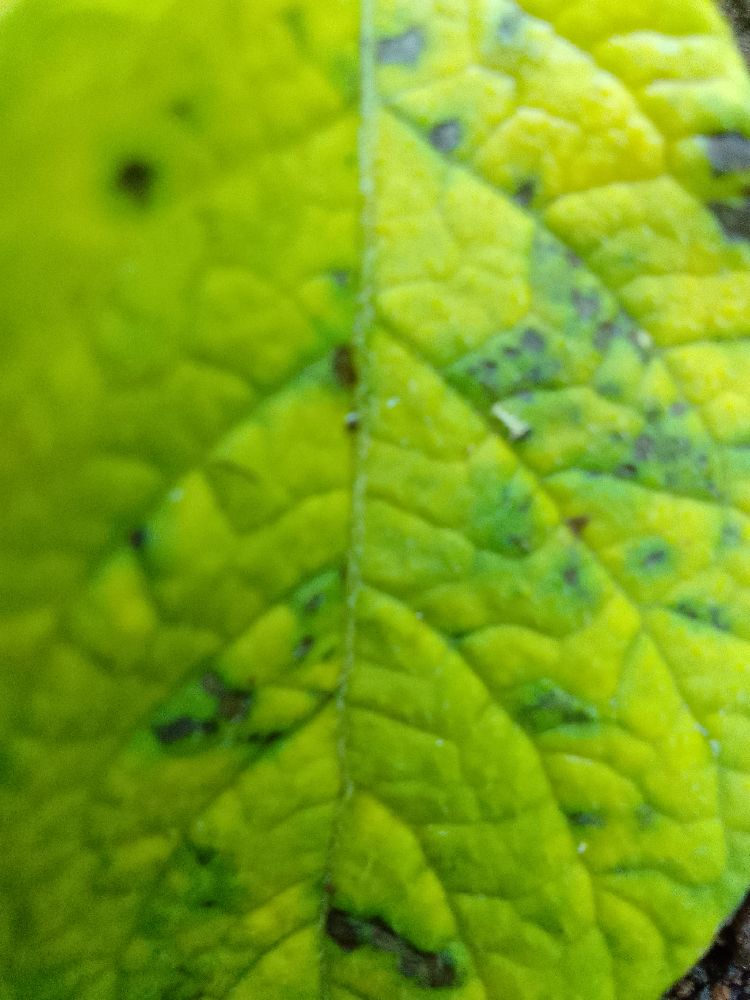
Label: Early blight